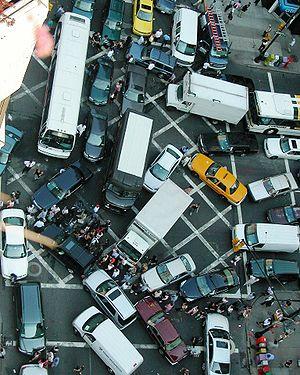
Une box junction est une zone à l'intérieur d'un carrefour où il est interdit de pénétrer si la voie n'est pas dégagée au-delà. Elle peut être mise en évidence à l'aide de marquages au sol.